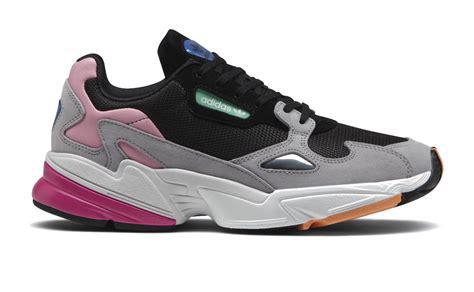
Brand: Adidas
Model: Falcon